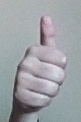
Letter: aleff